Russell Institution

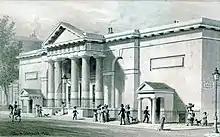
The Russell Institution building, Great Coram Street, 1827

The Russell Institution (fuller titles: Russell Institution for the Promotion of Literary and Scientific Knowledge, and the Russell Literary and Scientific Institution) was an organisation devoted to scientific, literary and musical education, based in London. It was founded by private subscription in 1808, taking as models the Royal Institution and the London Institution, both at the time popular.